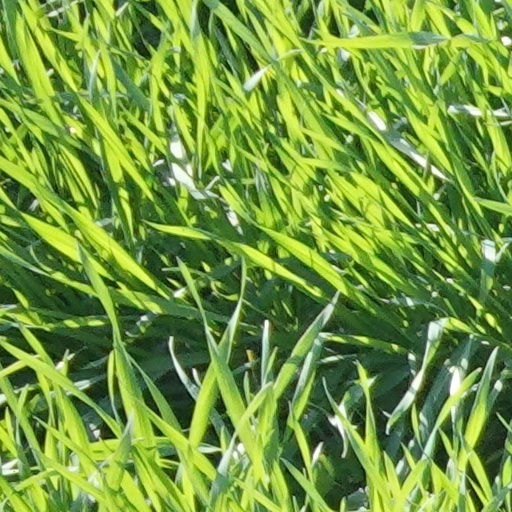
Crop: wheat